Cullinane College

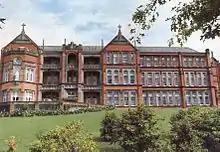
Wanganui Sacred Heart College in the 1970s

Cullinane College is an integrated, Co-Educational Secondary school in Whanganui, New Zealand for students in Year 9 to Year 13. Cullinane College was founded in 2003, through the combining of Sacred Heart College (founded in 1880 and operated by the Sisters of St Joseph of Nazareth) and St Augustines College (founded in 1944 and operated by the priests and brothers of the Society of Mary). The college is named after: Sister Vincent Cullinane RSJ and Sister Cuthbert Cullinane RSJ (both important teachers at Sacred Heart College); Father John Cullinane SM (an important teacher at St Augustine's College); and Bishop Peter James Cullinane, first Bishop of Palmerston North (1980–2012). The Bishop of Palmerston North is the proprietor of the college.